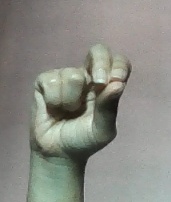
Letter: gaaf